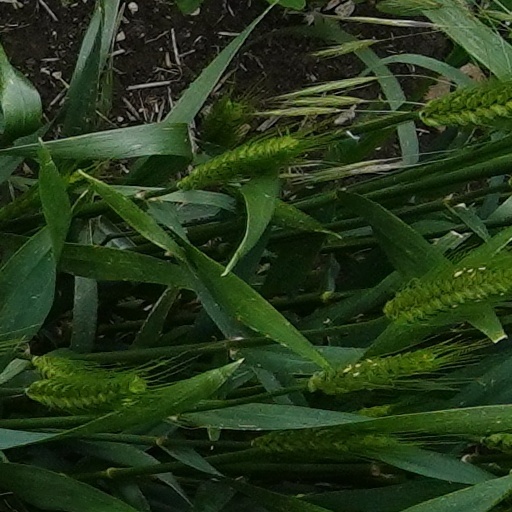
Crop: wheat